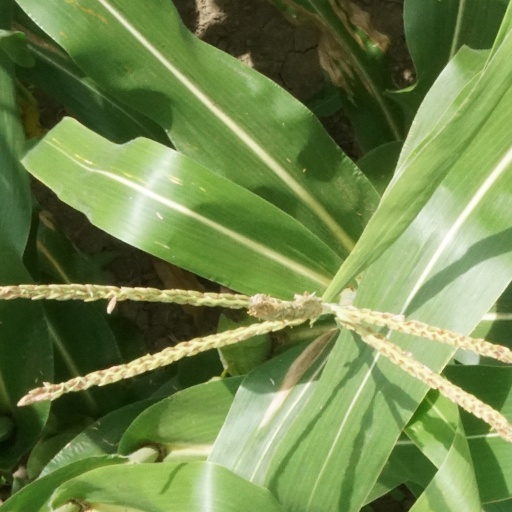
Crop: maize; corn